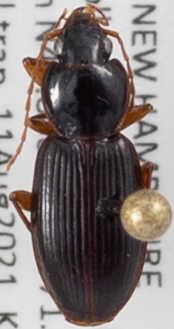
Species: Synuchus impunctatus
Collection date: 2021-08-11
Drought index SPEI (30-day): -0.064
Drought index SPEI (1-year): -1.01
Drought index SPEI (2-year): -0.492